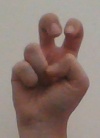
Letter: toot